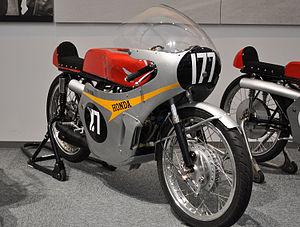
La Honda RC 149 est une moto de grand prix ayant couru en 1966 dans la catégorie 125 cm³.